Studebaker Building (Columbia University)

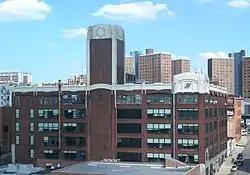
Studebaker Building in Manhattanville, New York City

The Studebaker Building is located at 615 West 131st Street, between Broadway and 12th Avenue, and between 131st and 132nd Streets, in the Manhattanville section of the Upper West Side in New York City. It is in the northeast quadrant of the Manhattanville Campus of Columbia University. It is near the New York City Subway and several local bus routes. It is one of three historic buildings to have survived in the university's Manhattanville expansion, the others being Prentis Hall and the Nash Building.